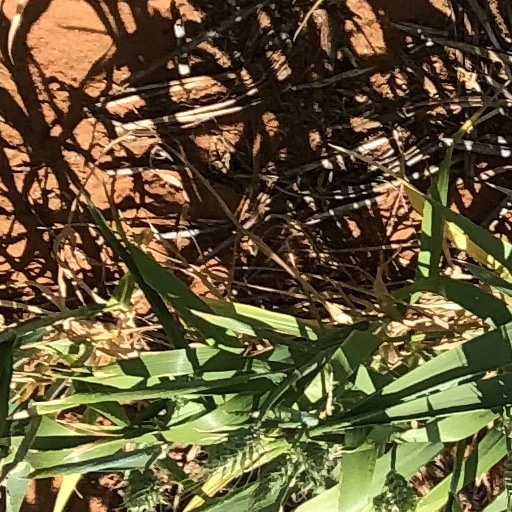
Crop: wheat